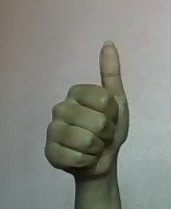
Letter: aleff